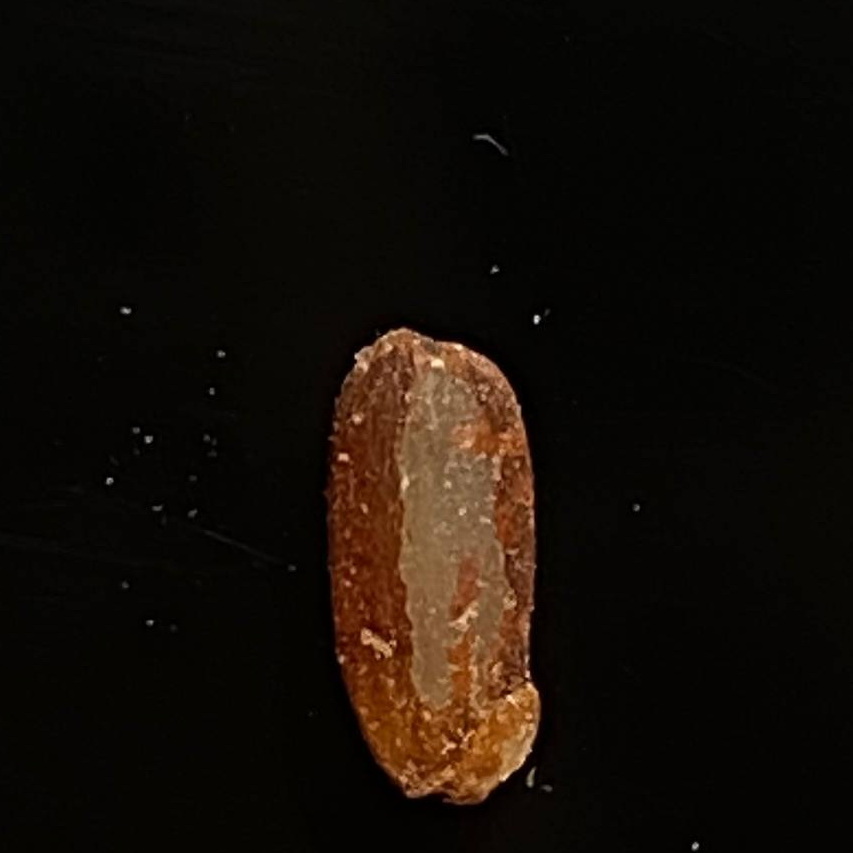
Rice variety: Ganjiya